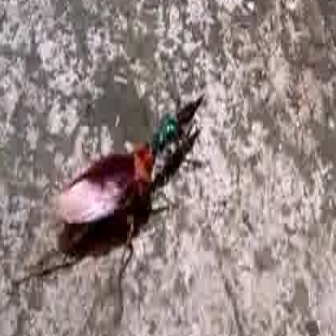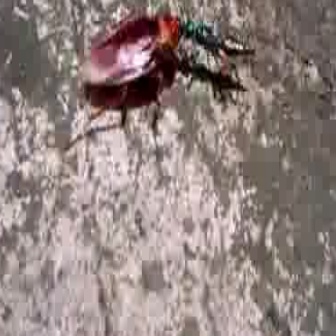
  Please identify the target specified by the bounding box [0,134,177,310] in the first image and locate it in the second image. Return the coordinates in [x_min,y_min,x_max,y_max] format.
Answer: [38,10,181,153]